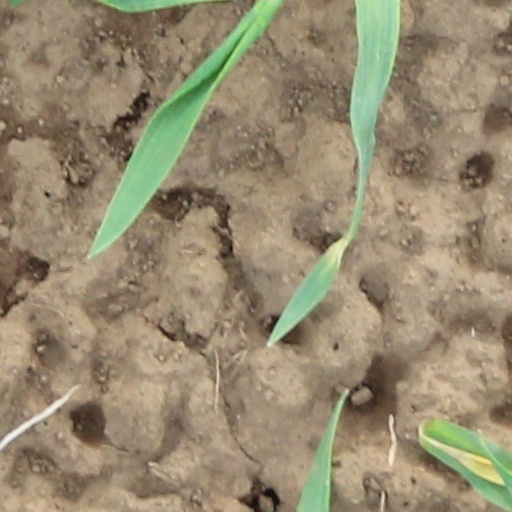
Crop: wheat